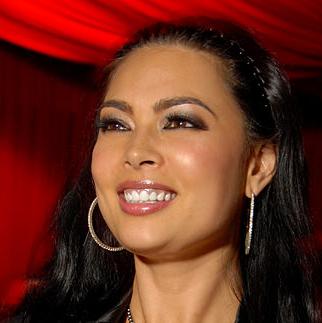
Age: 33